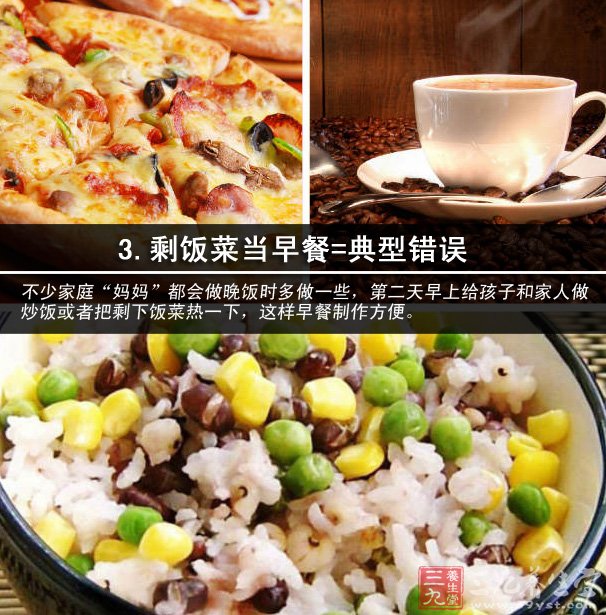
Label: trash